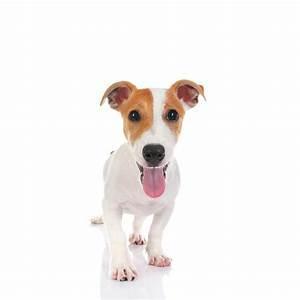
dog